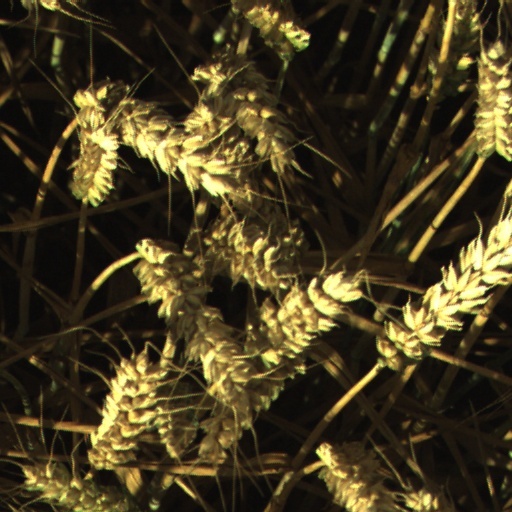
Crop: wheat